Kenyon McNeail

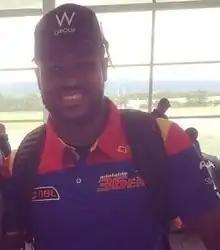

Kenyon Tarrell McNeail (born March 22, 1991) is an American professional basketball player who currently plays for Kangoeroes Willebroek of the Belgian Basketball League. He played college basketball for Louisiana Tech University.